Duqm

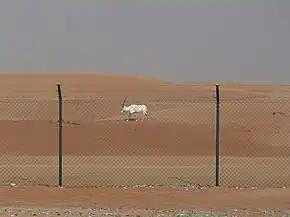
Oryx in Al Wusta Wildlife Sanctuary

Located along desert cliffs, this reserve is home to a small herd of oryx, and its breeding facility is home to a herd of over 600 animals. The reserve is located 80 kilometers from the Haima–Duqm route (Highway 37) via an unpaved route, and 110 kilometers from Haima. It is only accessible by four-wheel-drive vehicles and requires prior authorization.